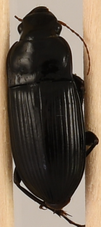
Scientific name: Harpalus caliginosus
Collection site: North Sterling NEON (STER), plot STER_033